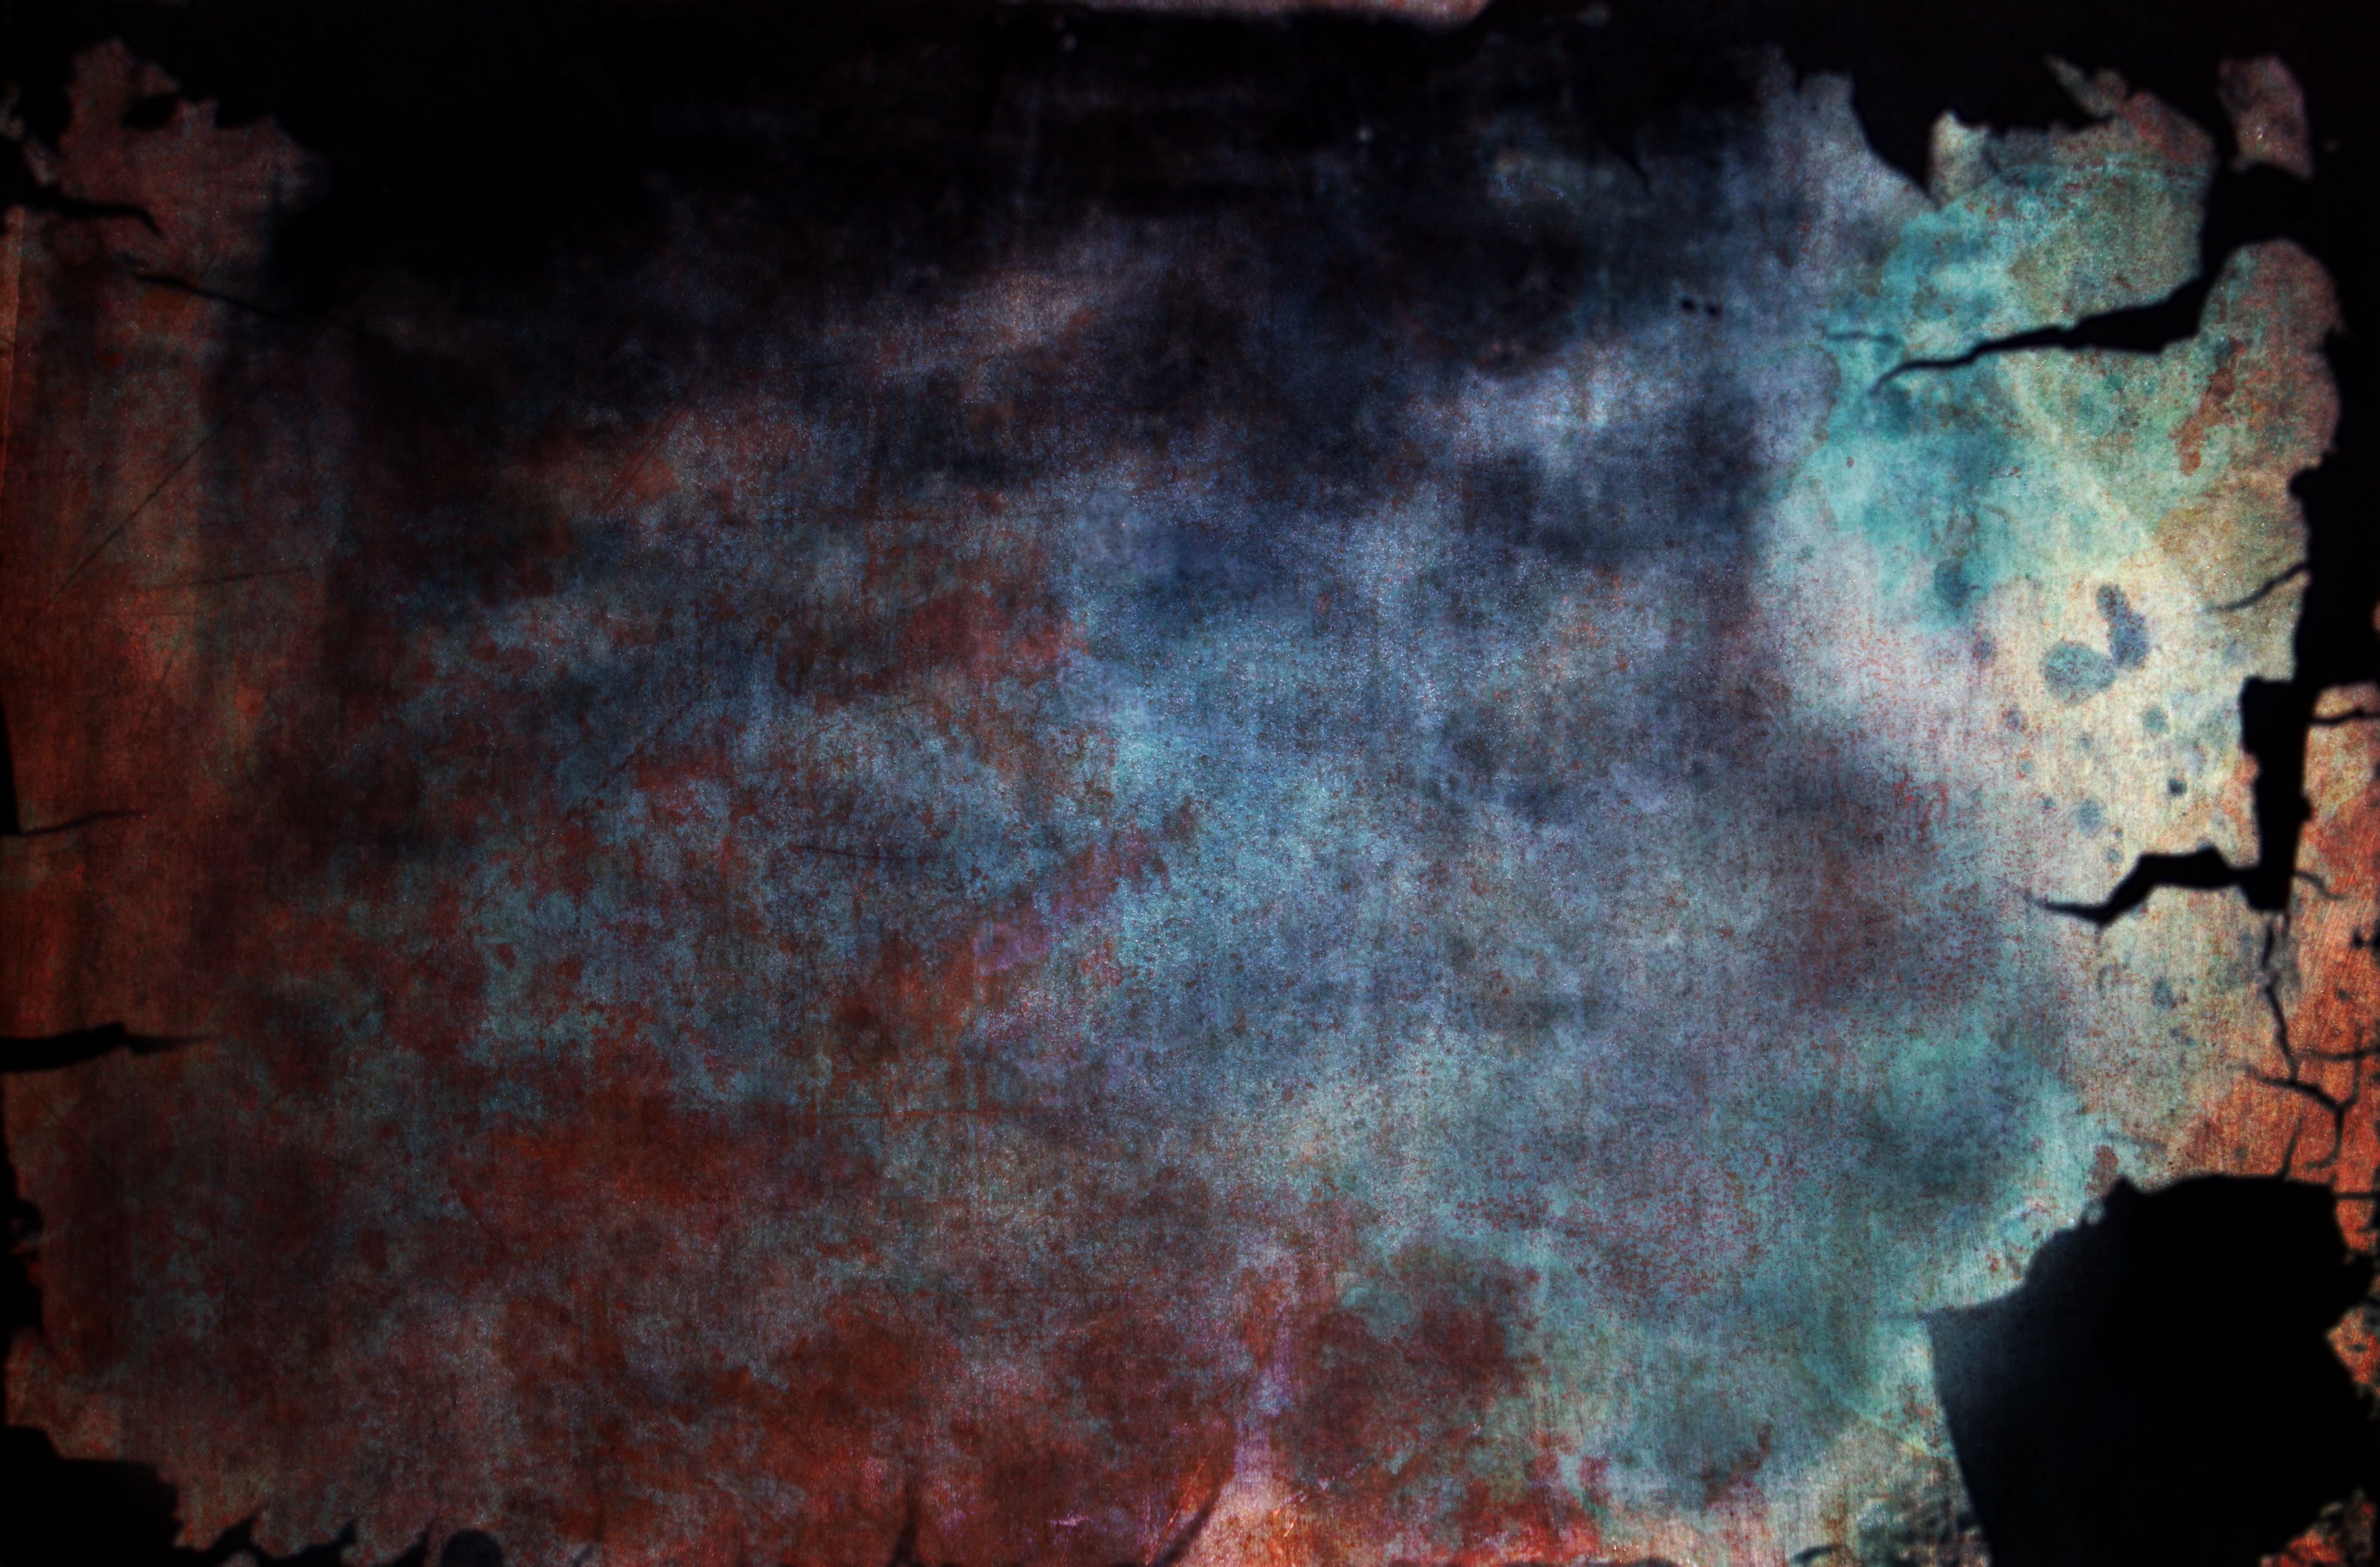
texture, color, darkness, painting, free, art, screenshot